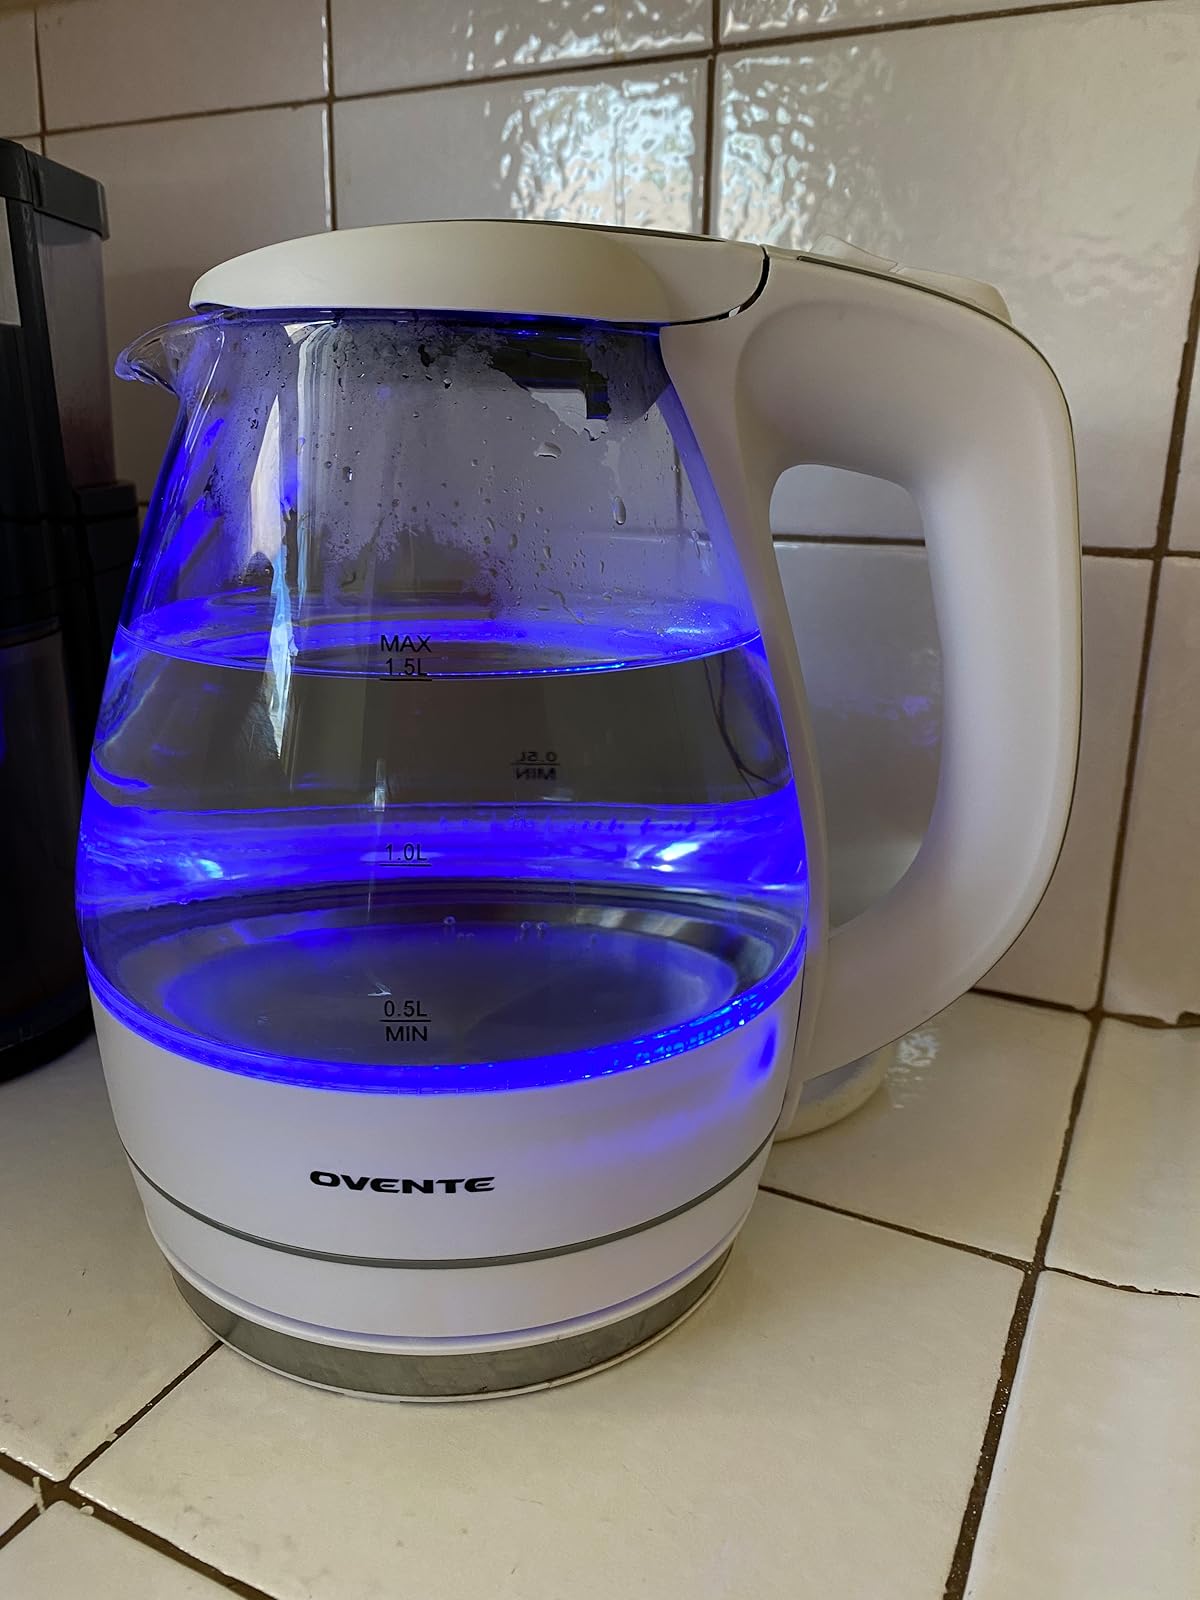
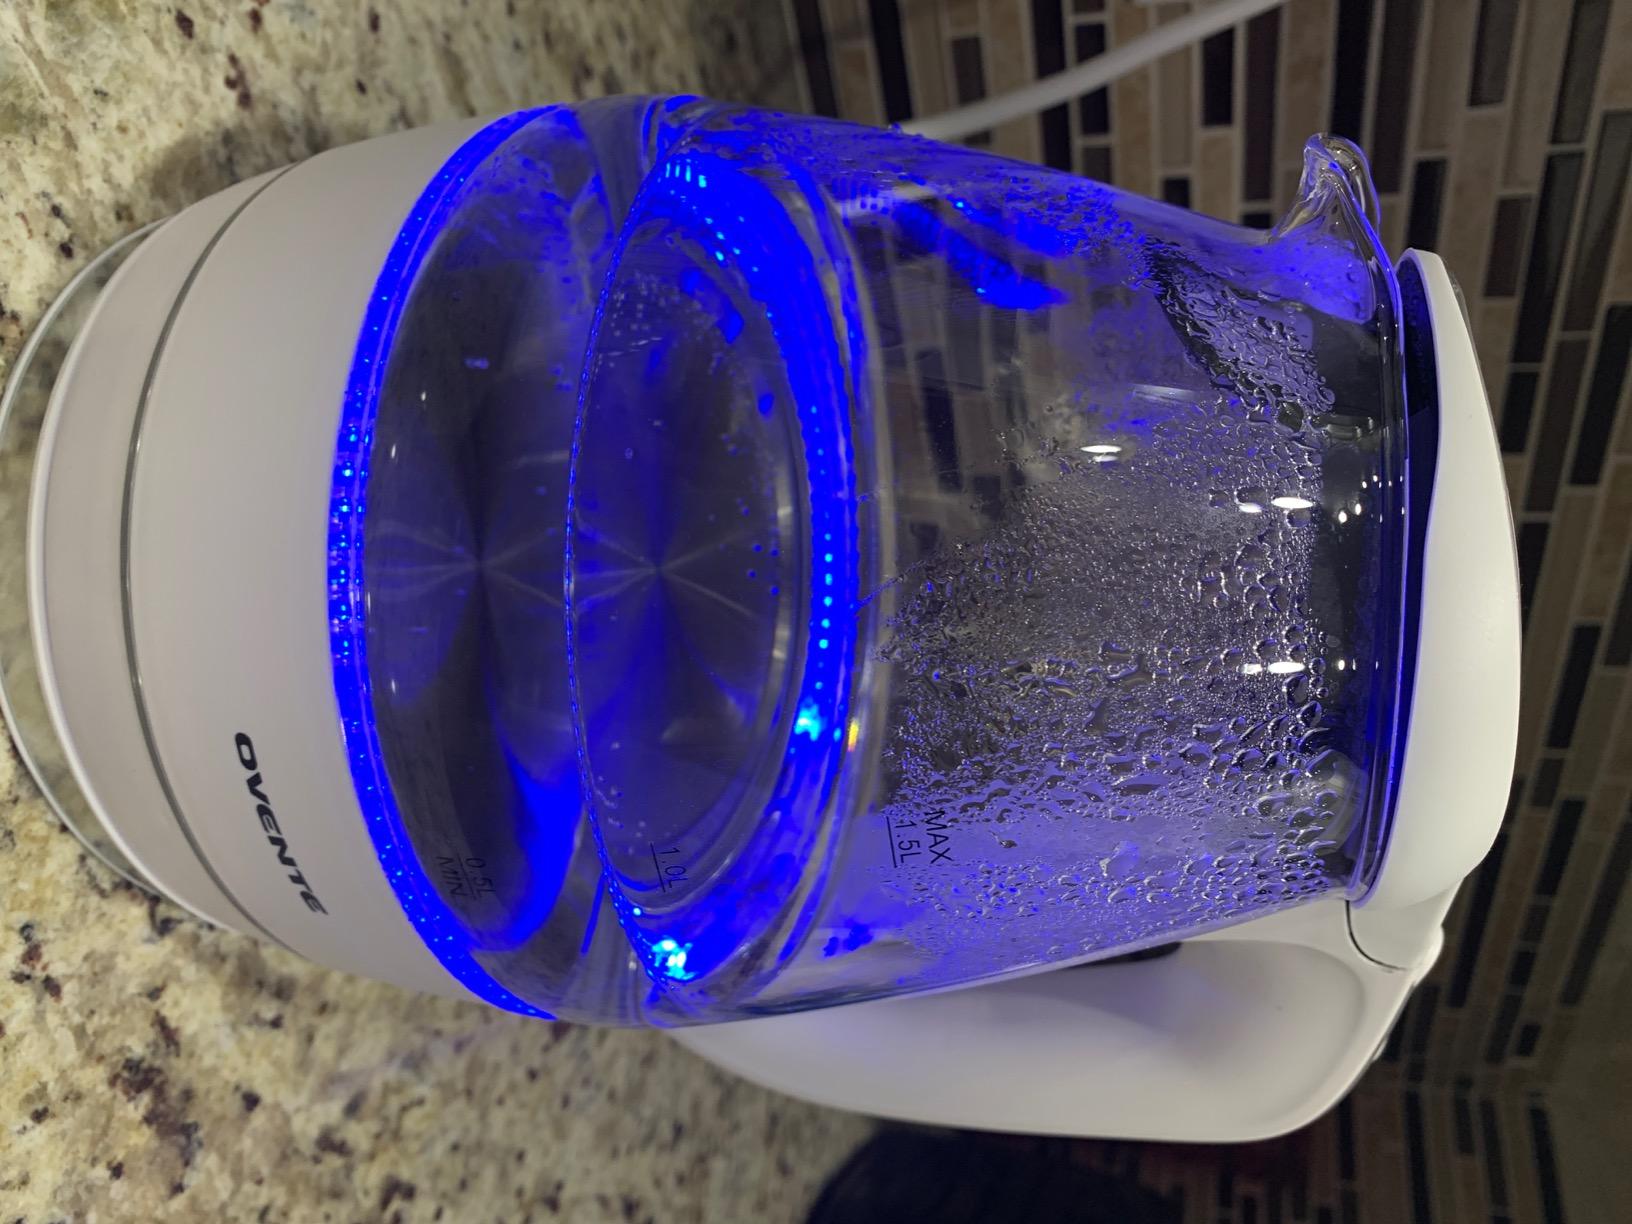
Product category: items_kettle
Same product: yes